20 cm/50 3rd Year Type naval gun

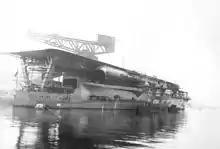
Starboard quarter of "Kaga" with three casemate guns visible.

Mark I guns were installed in casemates with a maximum elevation of 25 degrees limiting maximum range to . Aircraft carriers originally had four guns mounted in two type B twin turrets with a maximum elevation of 70 degrees. These were transferred to casemates in "Kaga" in 1934 and simply removed from "Akagi" in 1936.